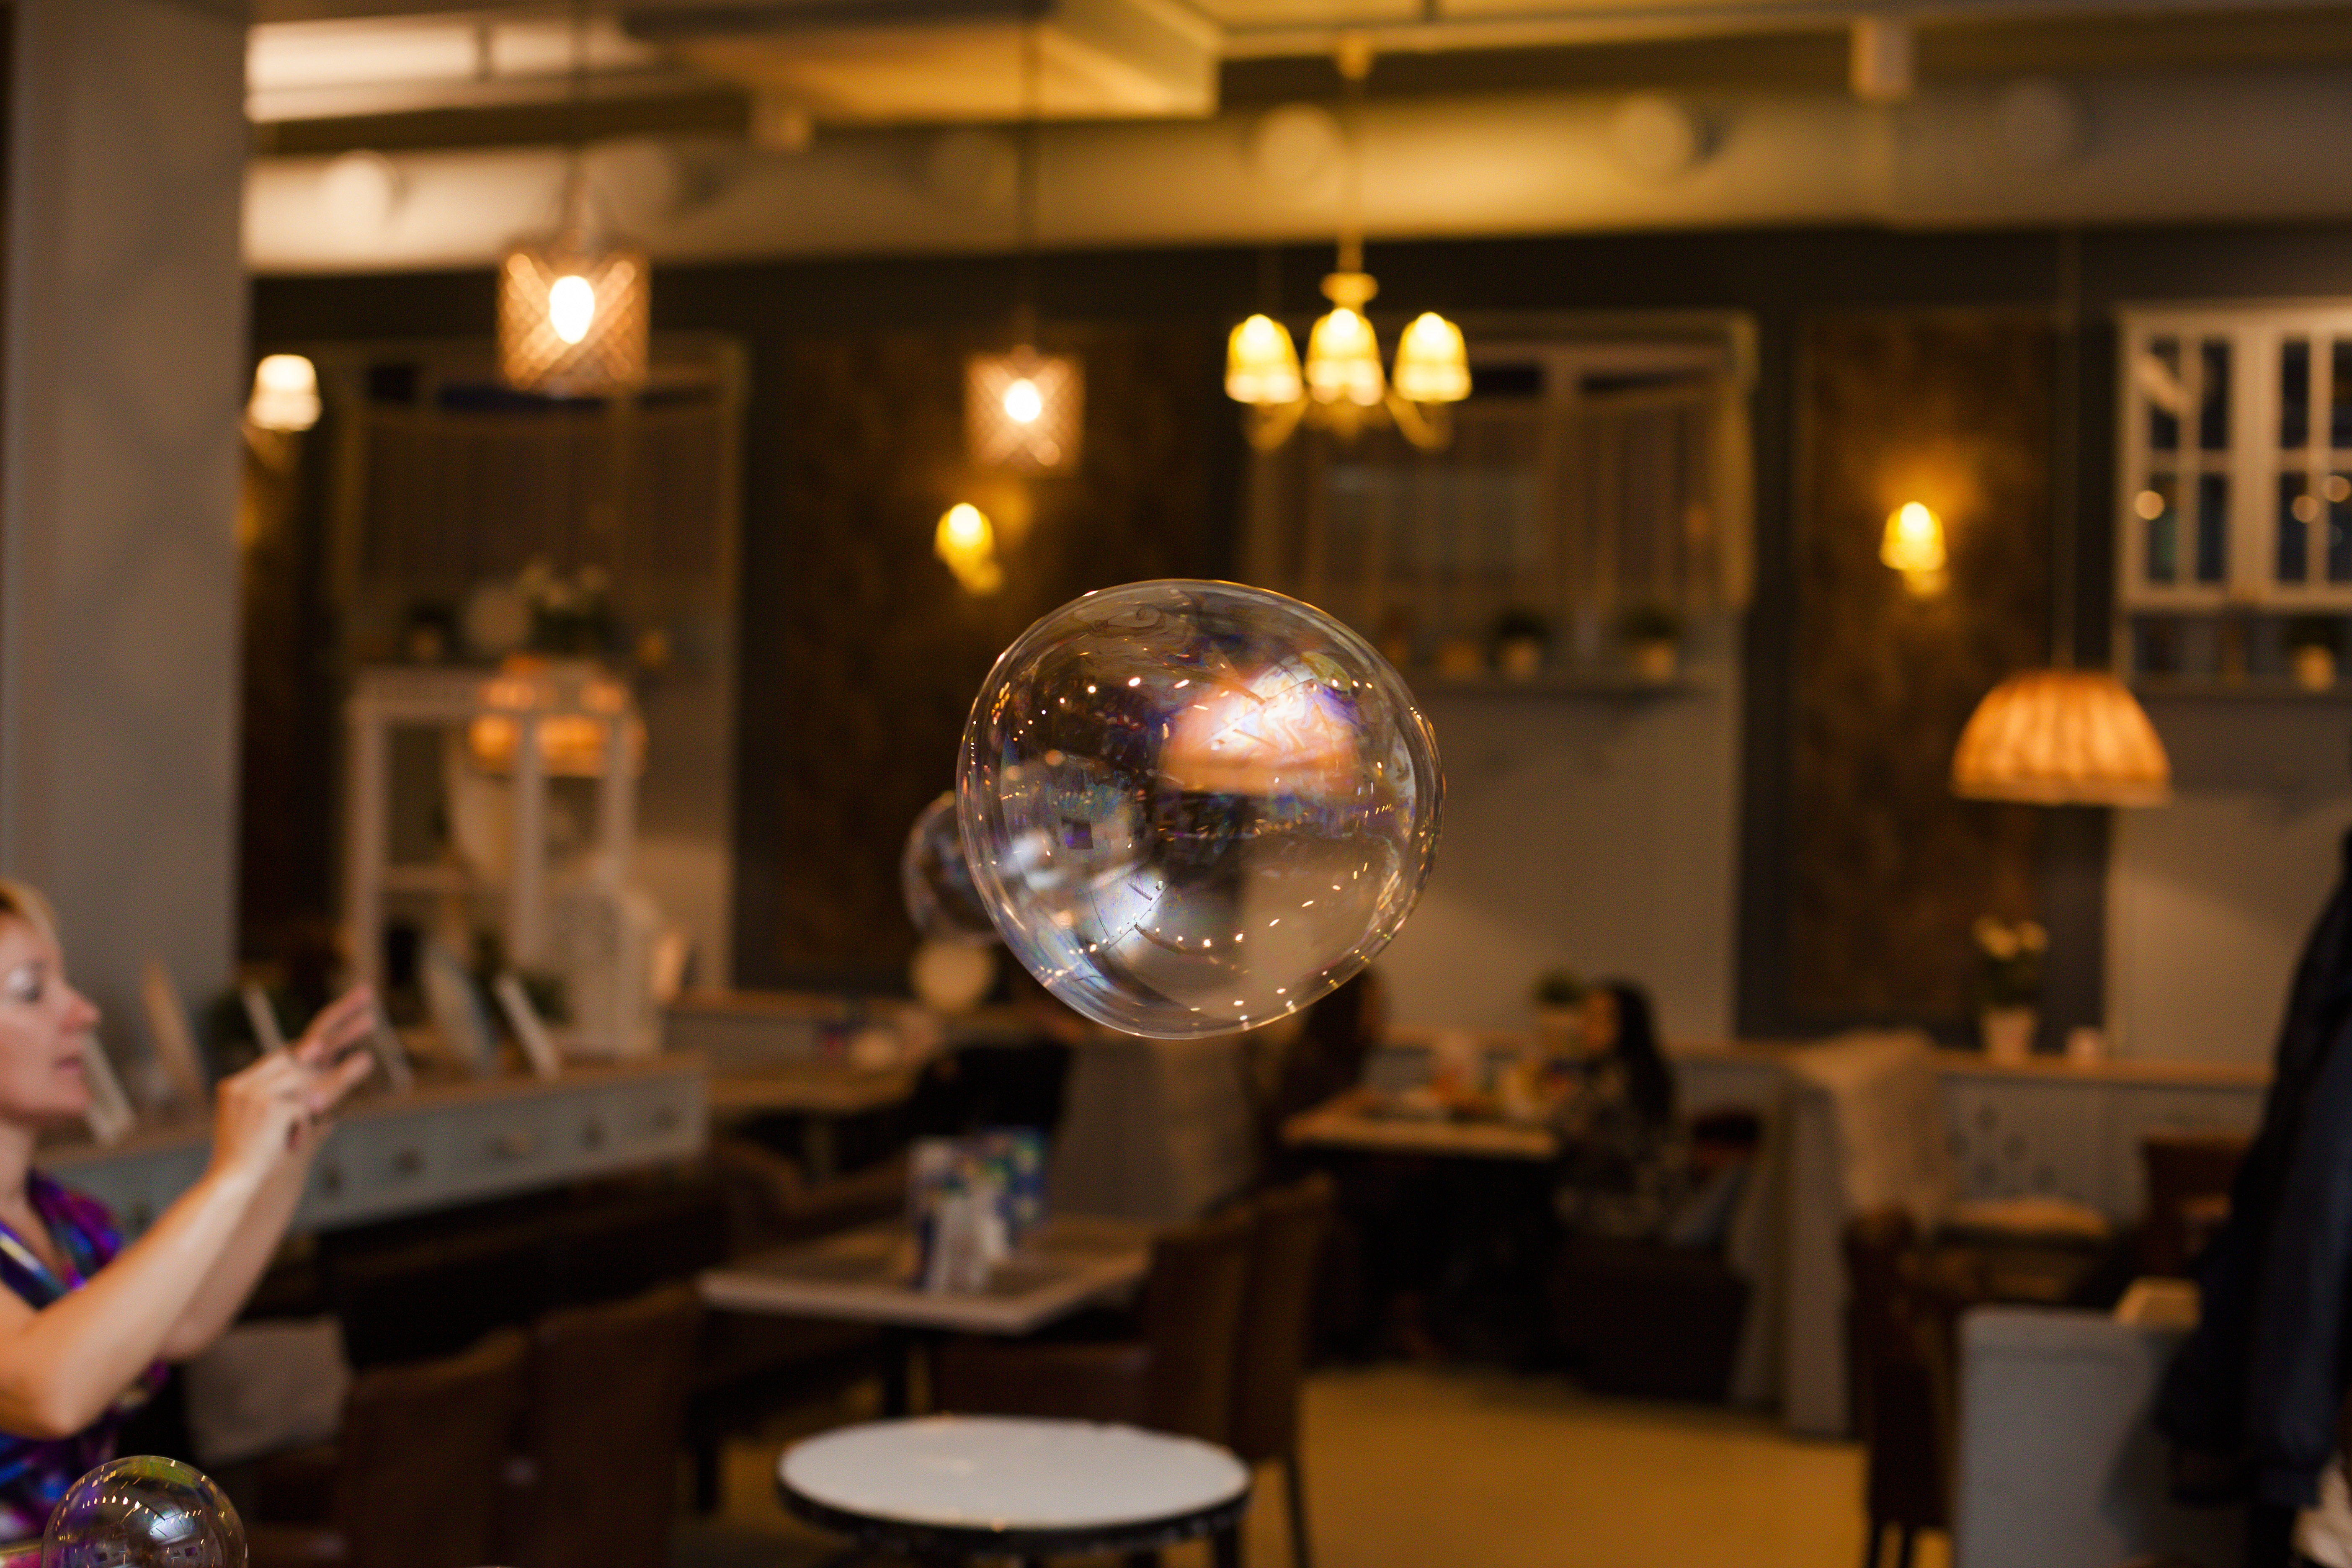
cafe, interior, restaurant, bar, meal, bubble, interior design, focus, dinner, beautiful, flies, in the air, sense